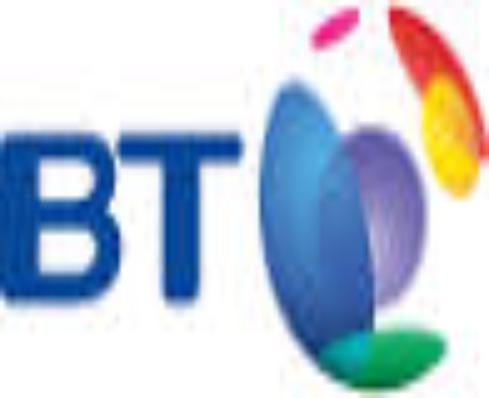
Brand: BT Conferencing
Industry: Others